Sheikh Mand

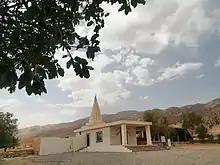
Quba Sheikh Mand, a shrine dedicated to Sheikh Mand in Sinjar, Iraq which was destroyed by ISIS on 25 August 2014 and then rebuilt in 2021

Sheikh Mand or Sheikh Mend, Sheikh Mand Pasha was a 12th-century Yazidi saint, ruler of Kilis principality, and an Ayyubid Army commanfiefdom is the son of Şêx Fexredîn and thus belongs to the Şemsanî lineage of sheikhs. His sister was Khatuna Fekhra, revered today as one of the most important Yazidi female saints.